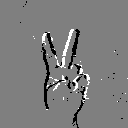
ASL letter: v